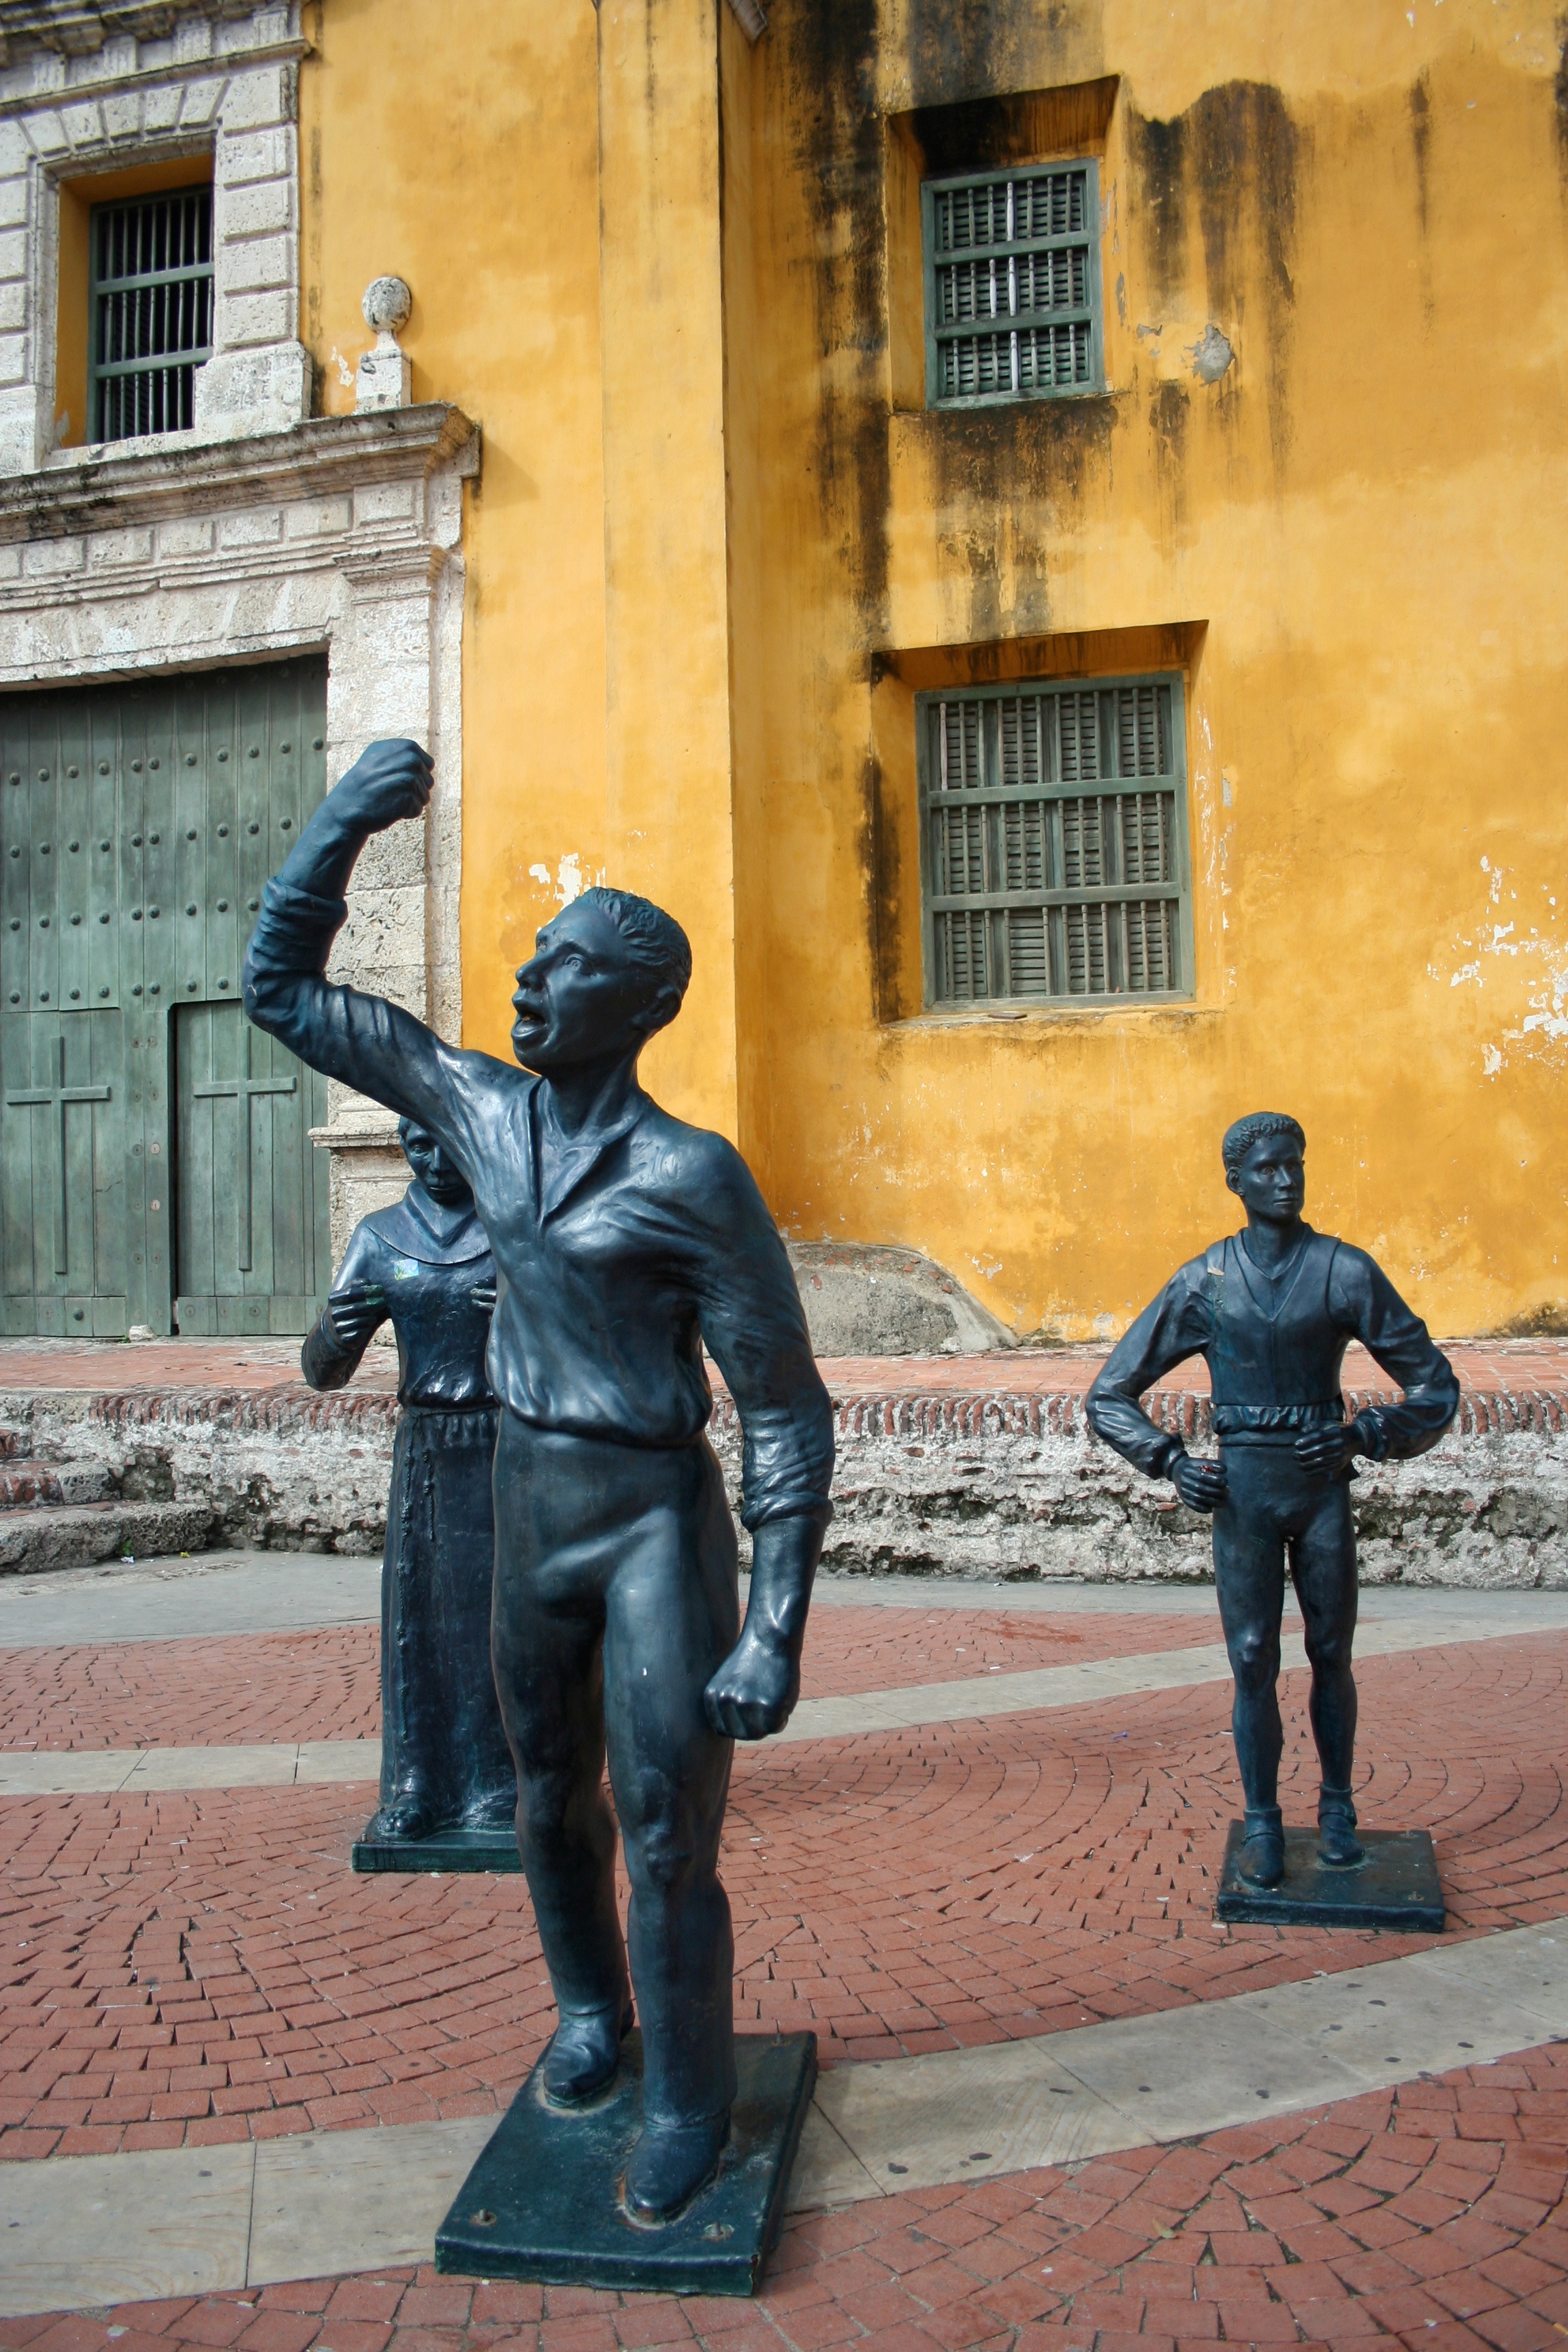
street, monument, statue, sculpture, memorial, art, temple, ancient history